Raylan

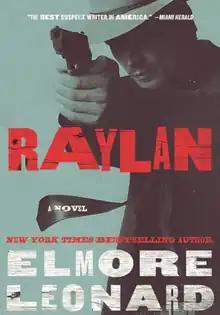

Raylan is a 2012 novel by Elmore Leonard, the author's final work before he died in 2013. The novel is based on the FX television series "Justified", which was in turn based on Leonard's short story "Fire in the Hole" and the character of Raylan Givens, who appeared in that short story as well as the novels "Pronto" and "Riding the Rap." "Raylan" is not a direct sequel to any of these novels, nor is it a direct sequel to the television series. Elements from both are changed: Boyd Crowder (who died in "Fire in the Hole" but is still alive in "Justified") is alive and a major character in "Raylan," while characters original to "Justified" such as Dickie and Coover Bennett return in repurposed forms, as Dickie and Coover Crowe. Several plotlines in "Raylan" were adapted by the writers of "Justified" into episodes of the show's third season, most notably with the episode "Thick as Mud."